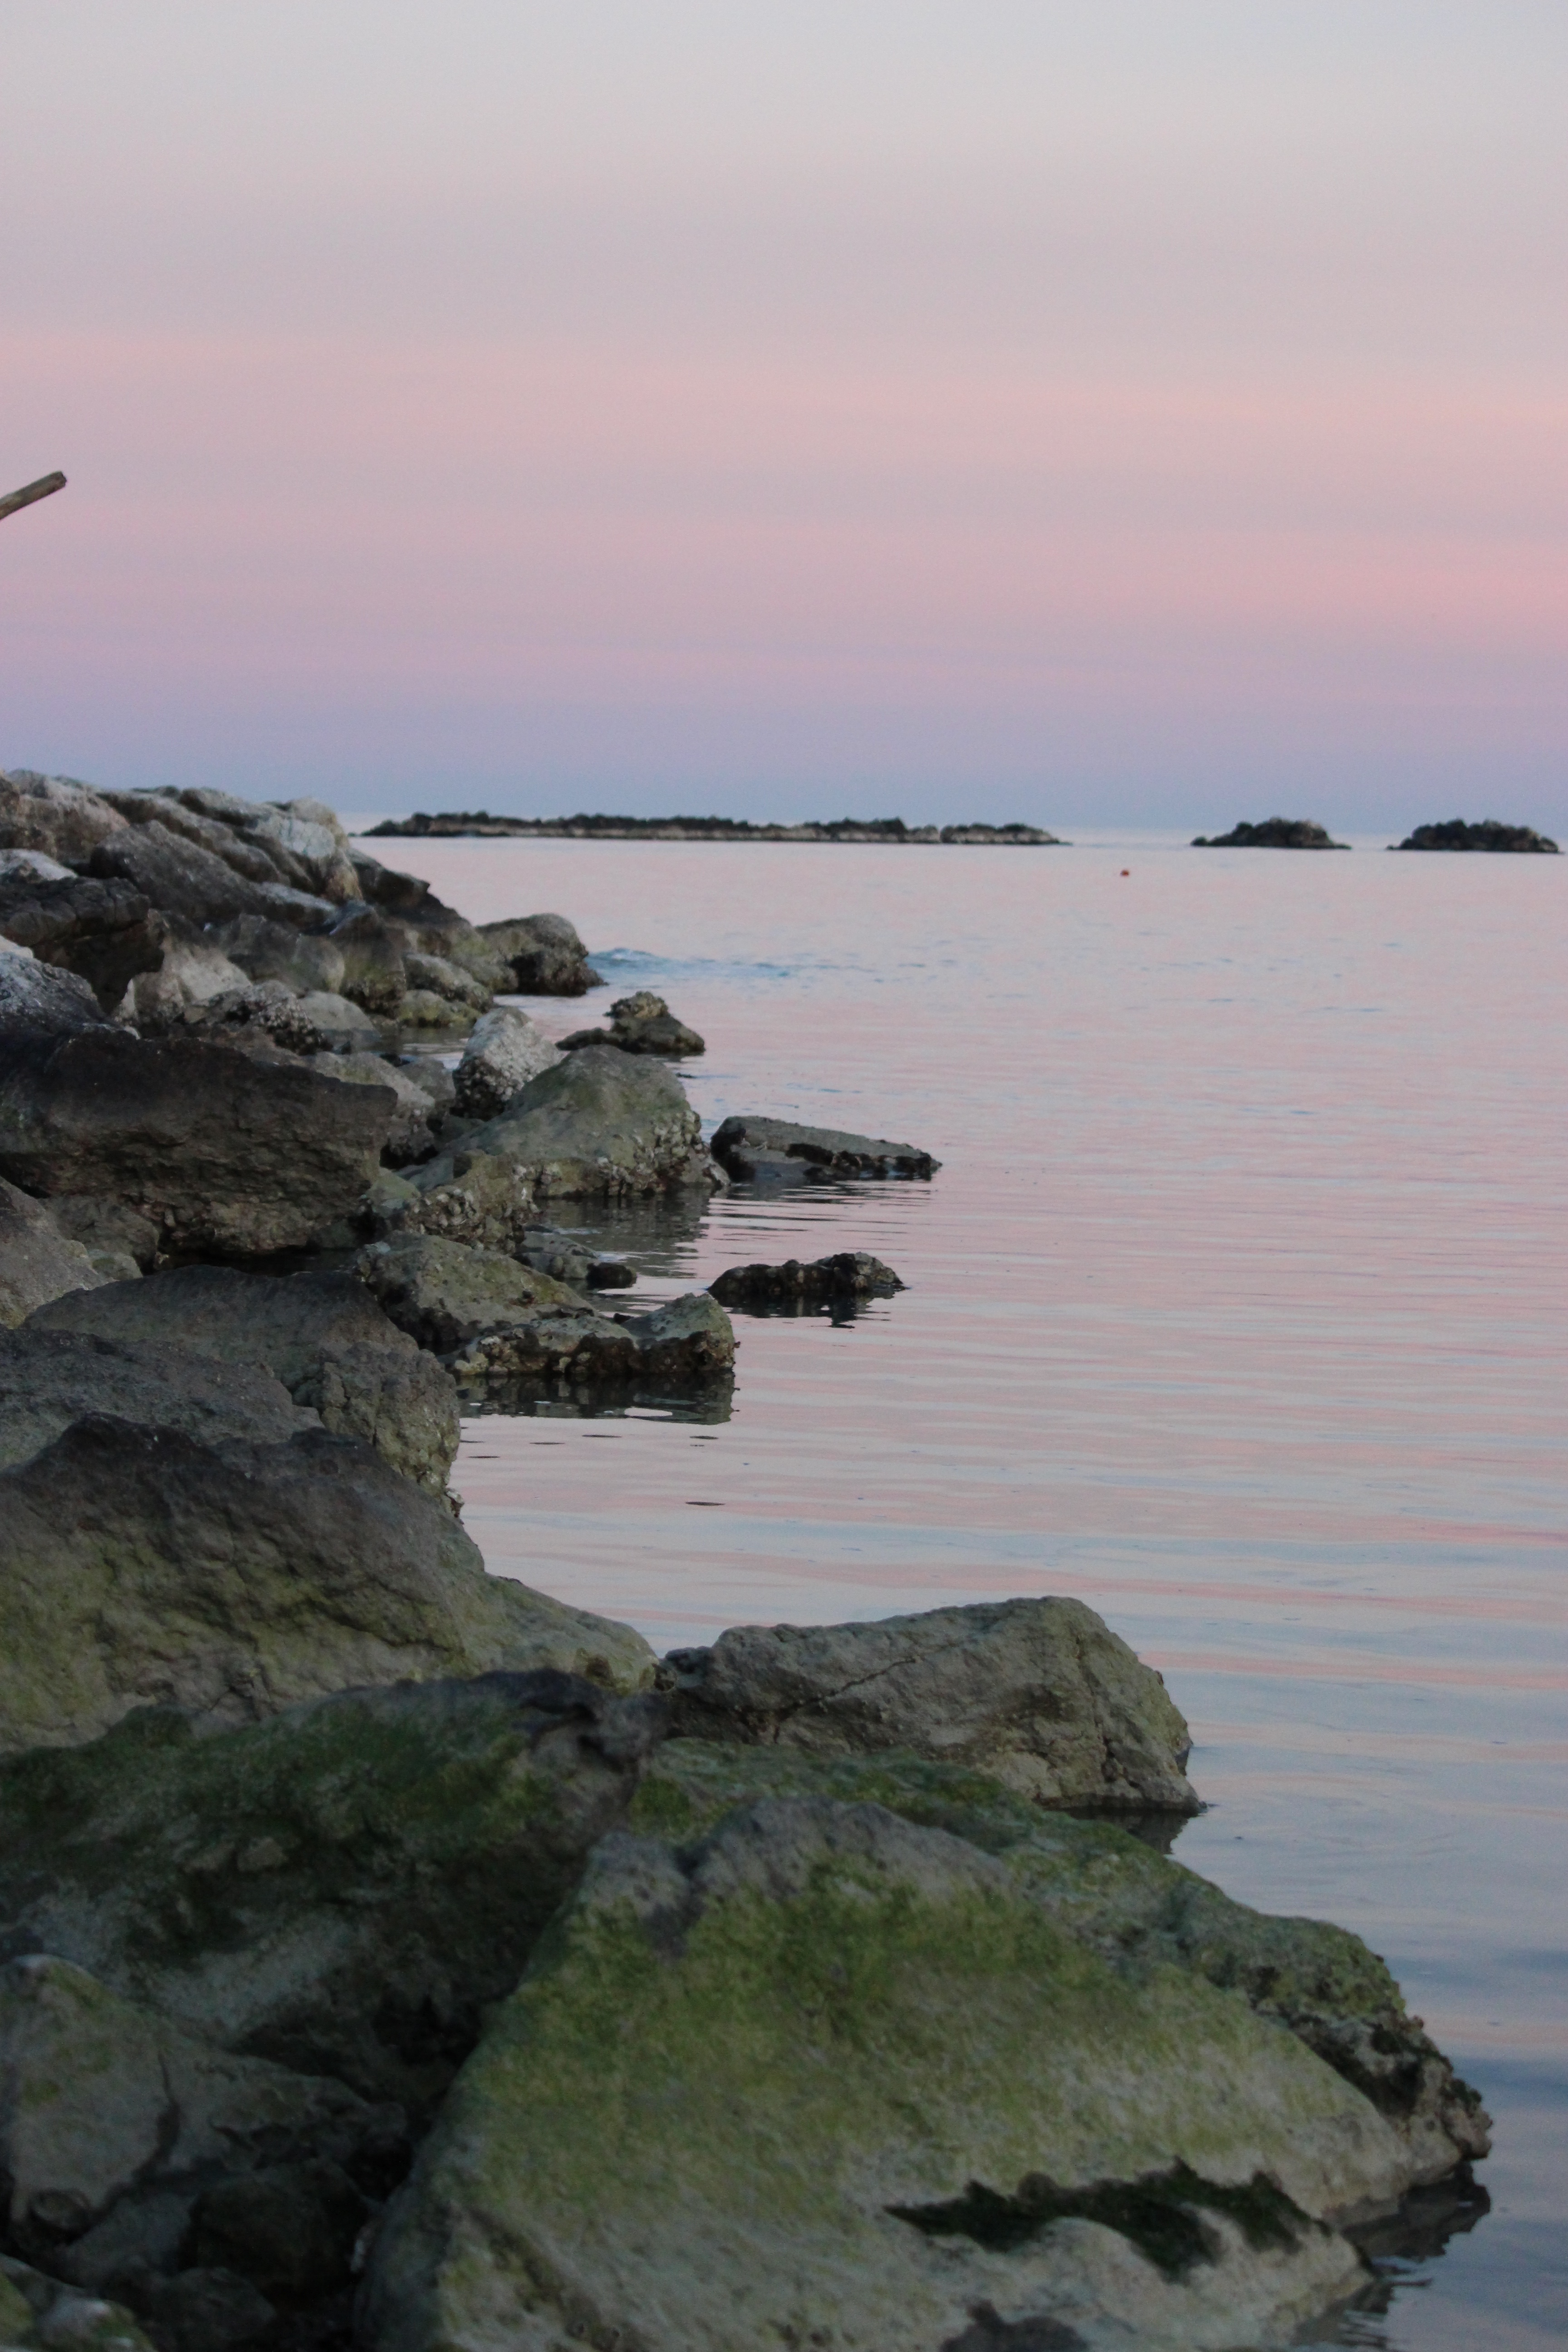
beach, sea, coast, water, rock, ocean, horizon, sunset, shore, wave, cliff, dusk, cove, reflection, tower, bay, terrain, material, body of water, loch, cape